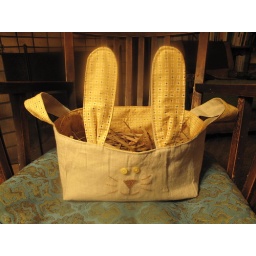
Thrifted linen dress and bunny basket adaptation by distressed.